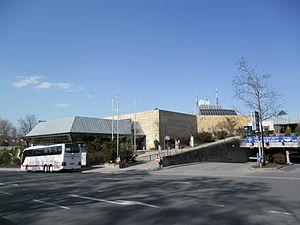
Le Stadthalle est une salle omnisports polyvalente située à Fürth, en Allemagne.